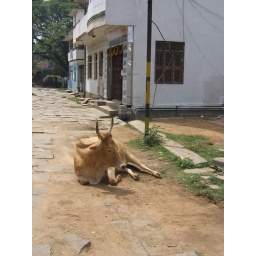
Mysore - sacred cow - having a rest in the middle of the street